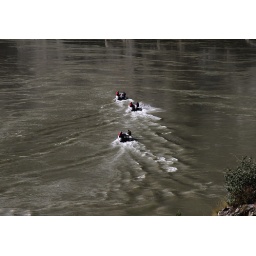
Three boats of our expedition on Yarlung river in Tibet